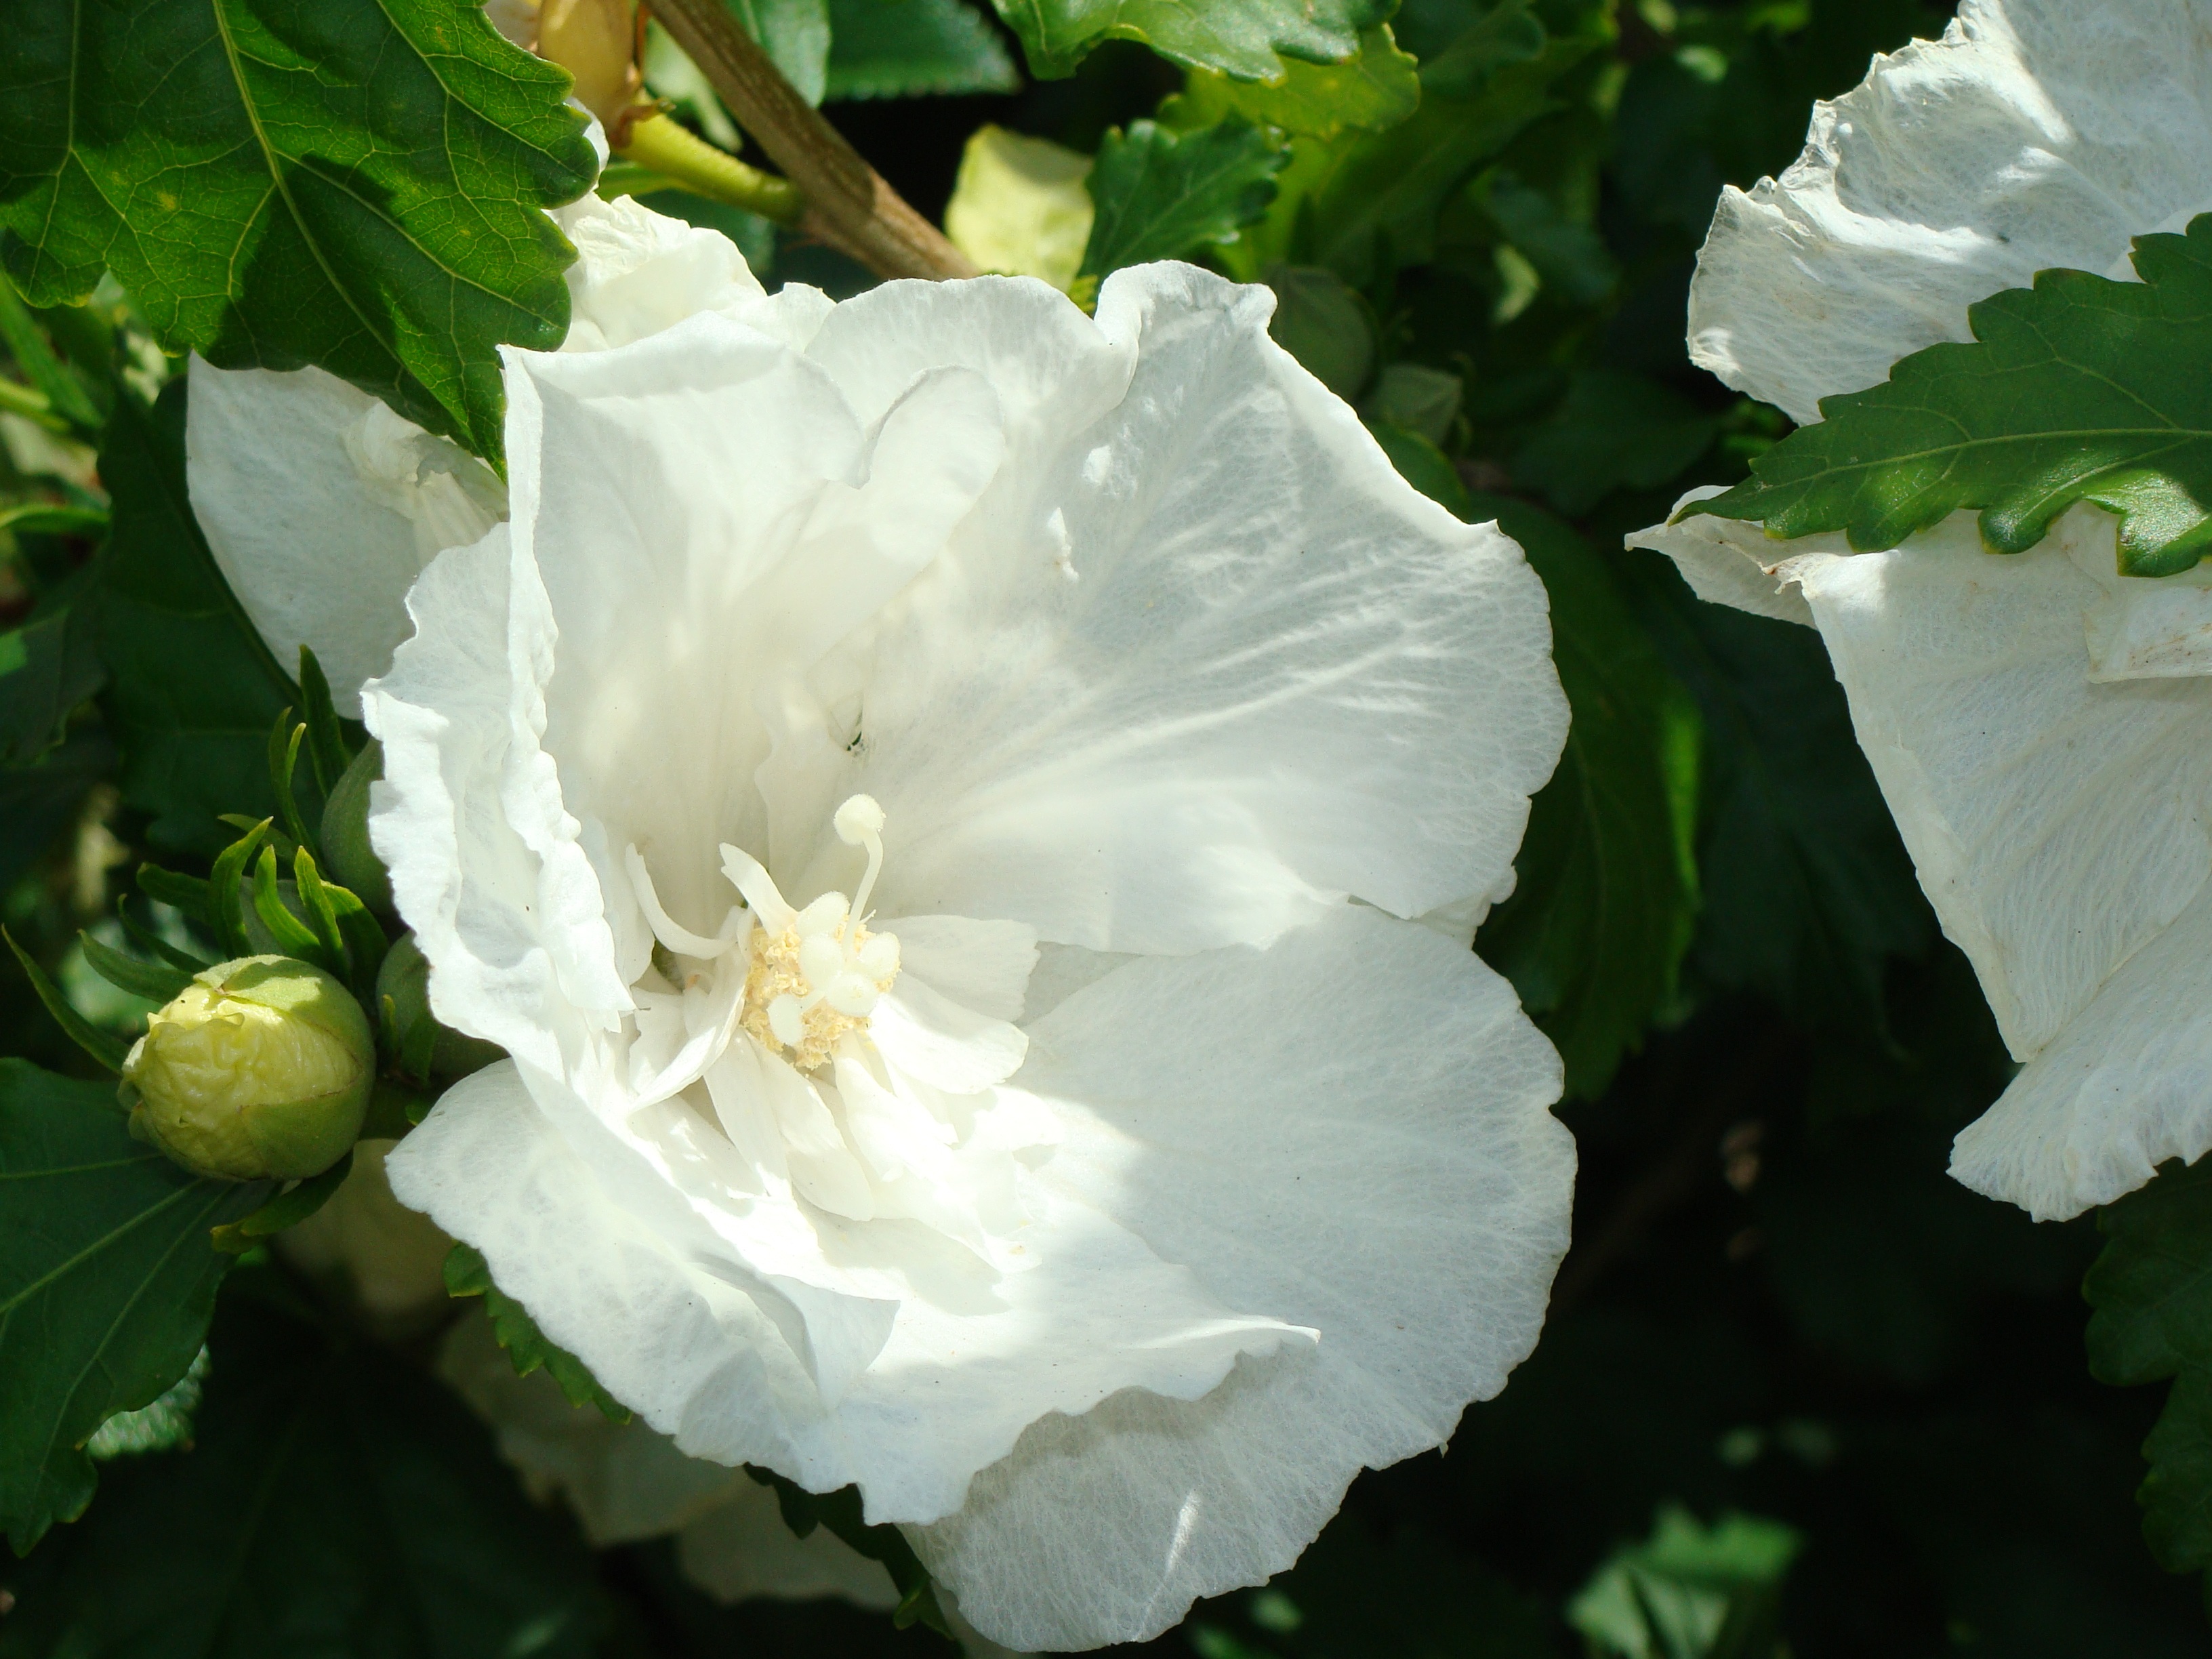
nature, blossom, plant, white, flower, petal, macro, botany, flora, hibiscus, moonflower, flowering plant, land plant